Bird visual acuity rendering: 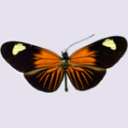
Butterfly visual acuity rendering: 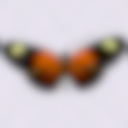
Species: erato
Subspecies: etylus
Sex: male
View: dorsal
Hybrid status: subspecies synonym
Locality: Gualaquiza ECD MS
Coordinates: -3.417, -78.6